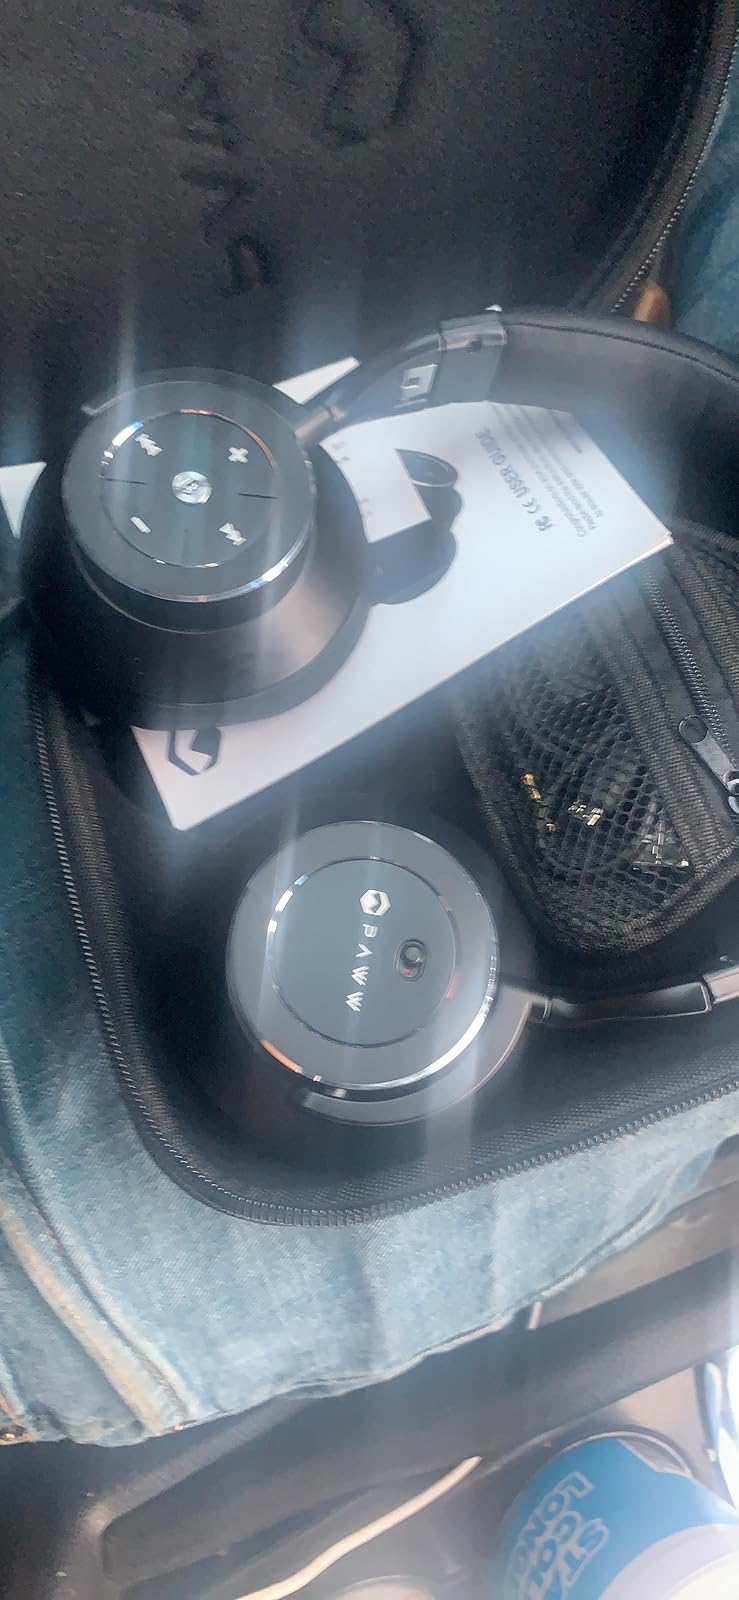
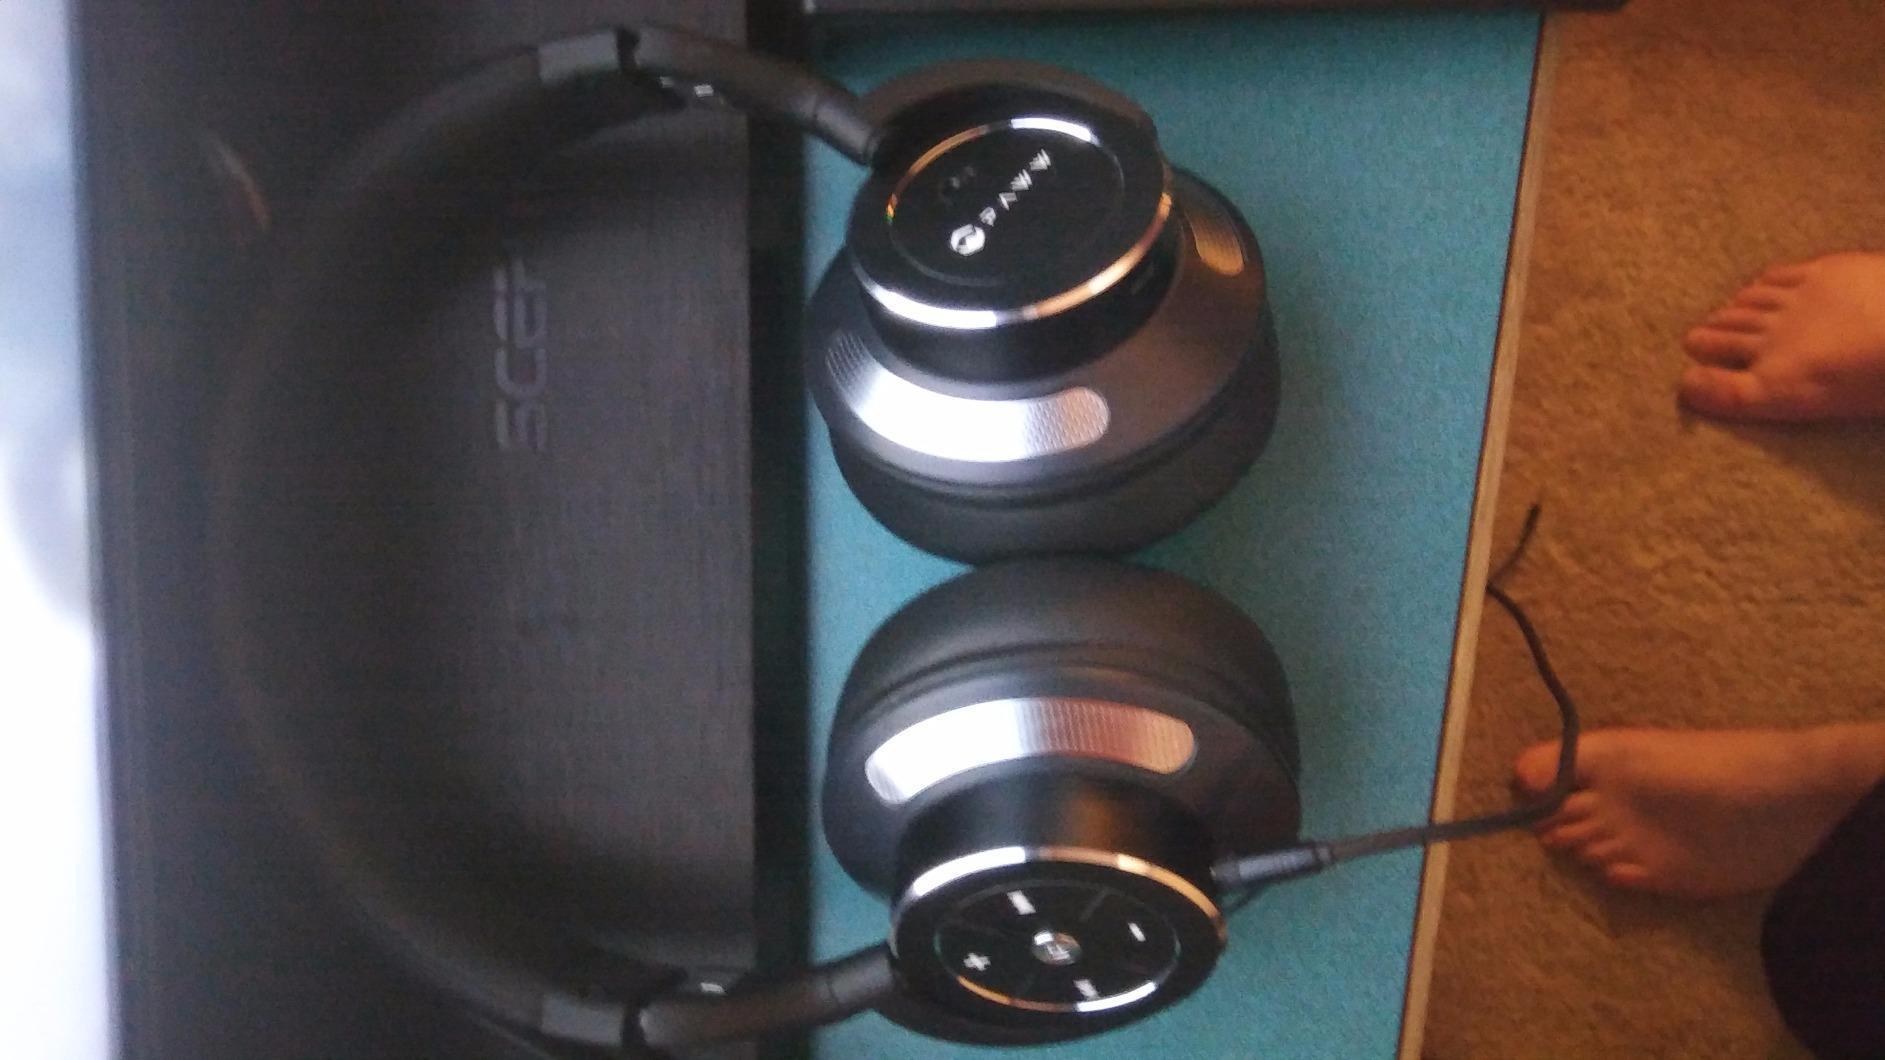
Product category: headphones
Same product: yes